Roman Egypt

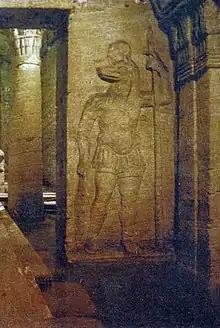
2nd-century relief of Anubis as a Roman infantryman in the Catacombs of Kom El Shoqafa

In the late 4th century, monastic churches differed from the other churches by building rectangular sanctuaries – rather than semi-circular ones – at their east ends where the altar stood, and in place of the apse was an aedicula or niche embellished with an arch and columns in applied in plaster. In the 5th century, regional styles of monumental church basilica with "pastaphoria" emerged: on the coast of the Mediterranean and throughout the northern part of the country the churches were basilicas of three or five aisles, but in Middle Egypt and Upper Egypt the basilicas were often given a colonnade all the way around the structure, forming a continuous ambulatory by the addition of a transverse fourth aisle to the west of the other three. In eastern Egypt, the columns and colonnade were emphasized, and the sanctuary distinguished with a triumphal arch in front of it.